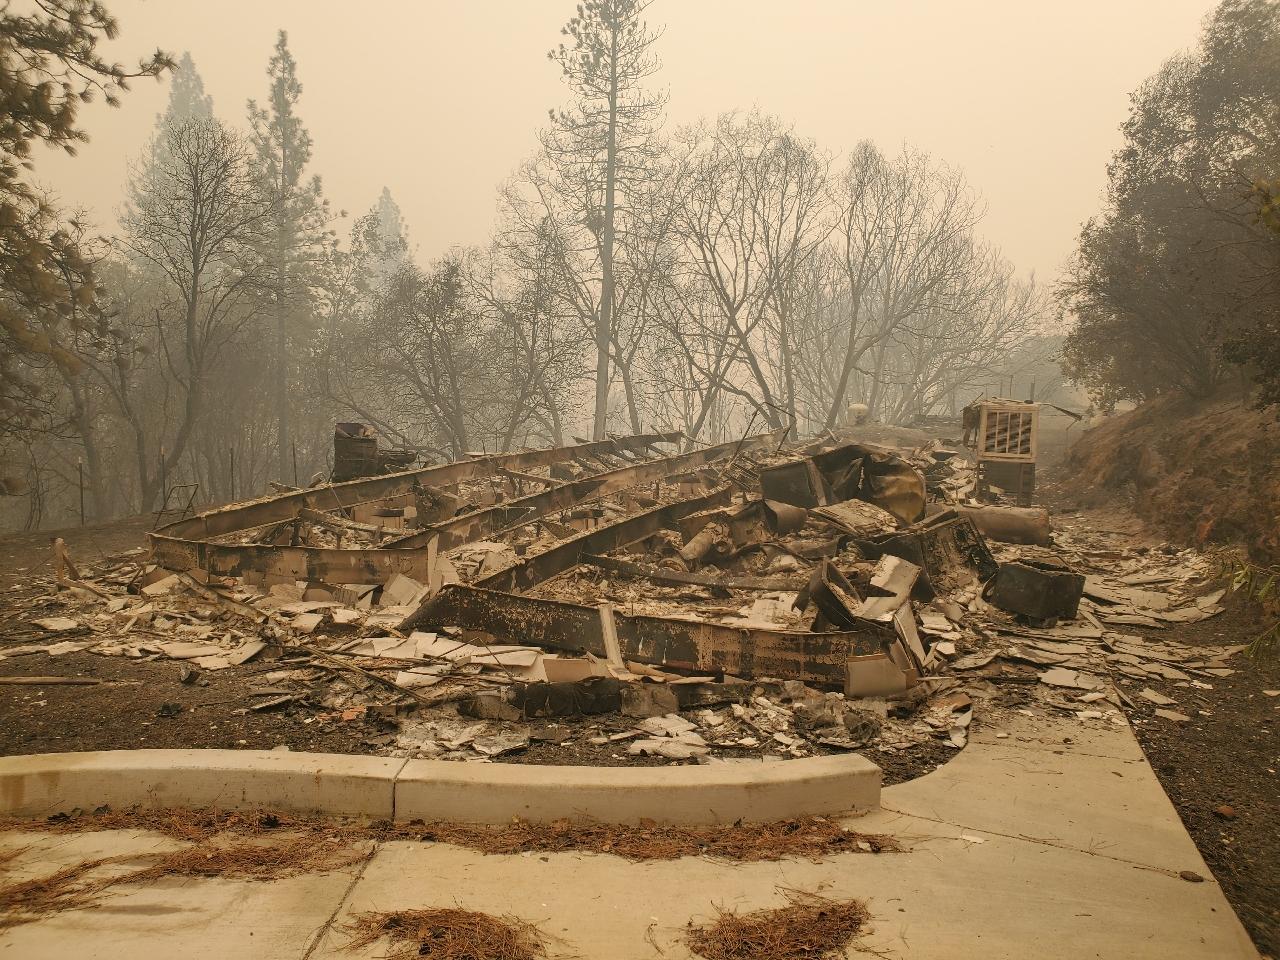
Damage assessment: destroyed